Acheson House

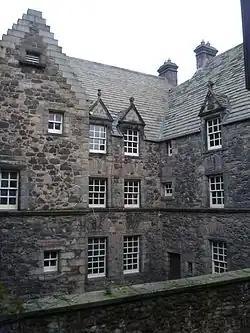

Acheson House is a 17th-century house in the Old Town of Edinburgh, Scotland. It was built in 1633 for Sir Archibald Acheson, 1st Baronet, Secretary of State of Scotland for King Charles I. It did not stay in the Acheson family, and during the 19th century it declined like much of the Old Town. Slum clearance led the city council to acquire the building in 1924, but the Marquess of Bute bought it to have it restored during the 1930s. It was later used by church and arts groups, but was vacant between 1991 and 2011. In November 2011, Acheson House became the base for the Edinburgh World Heritage Trust. The ground floor of the building will become part of the Museum of Edinburgh, based in the adjacent Huntly House.